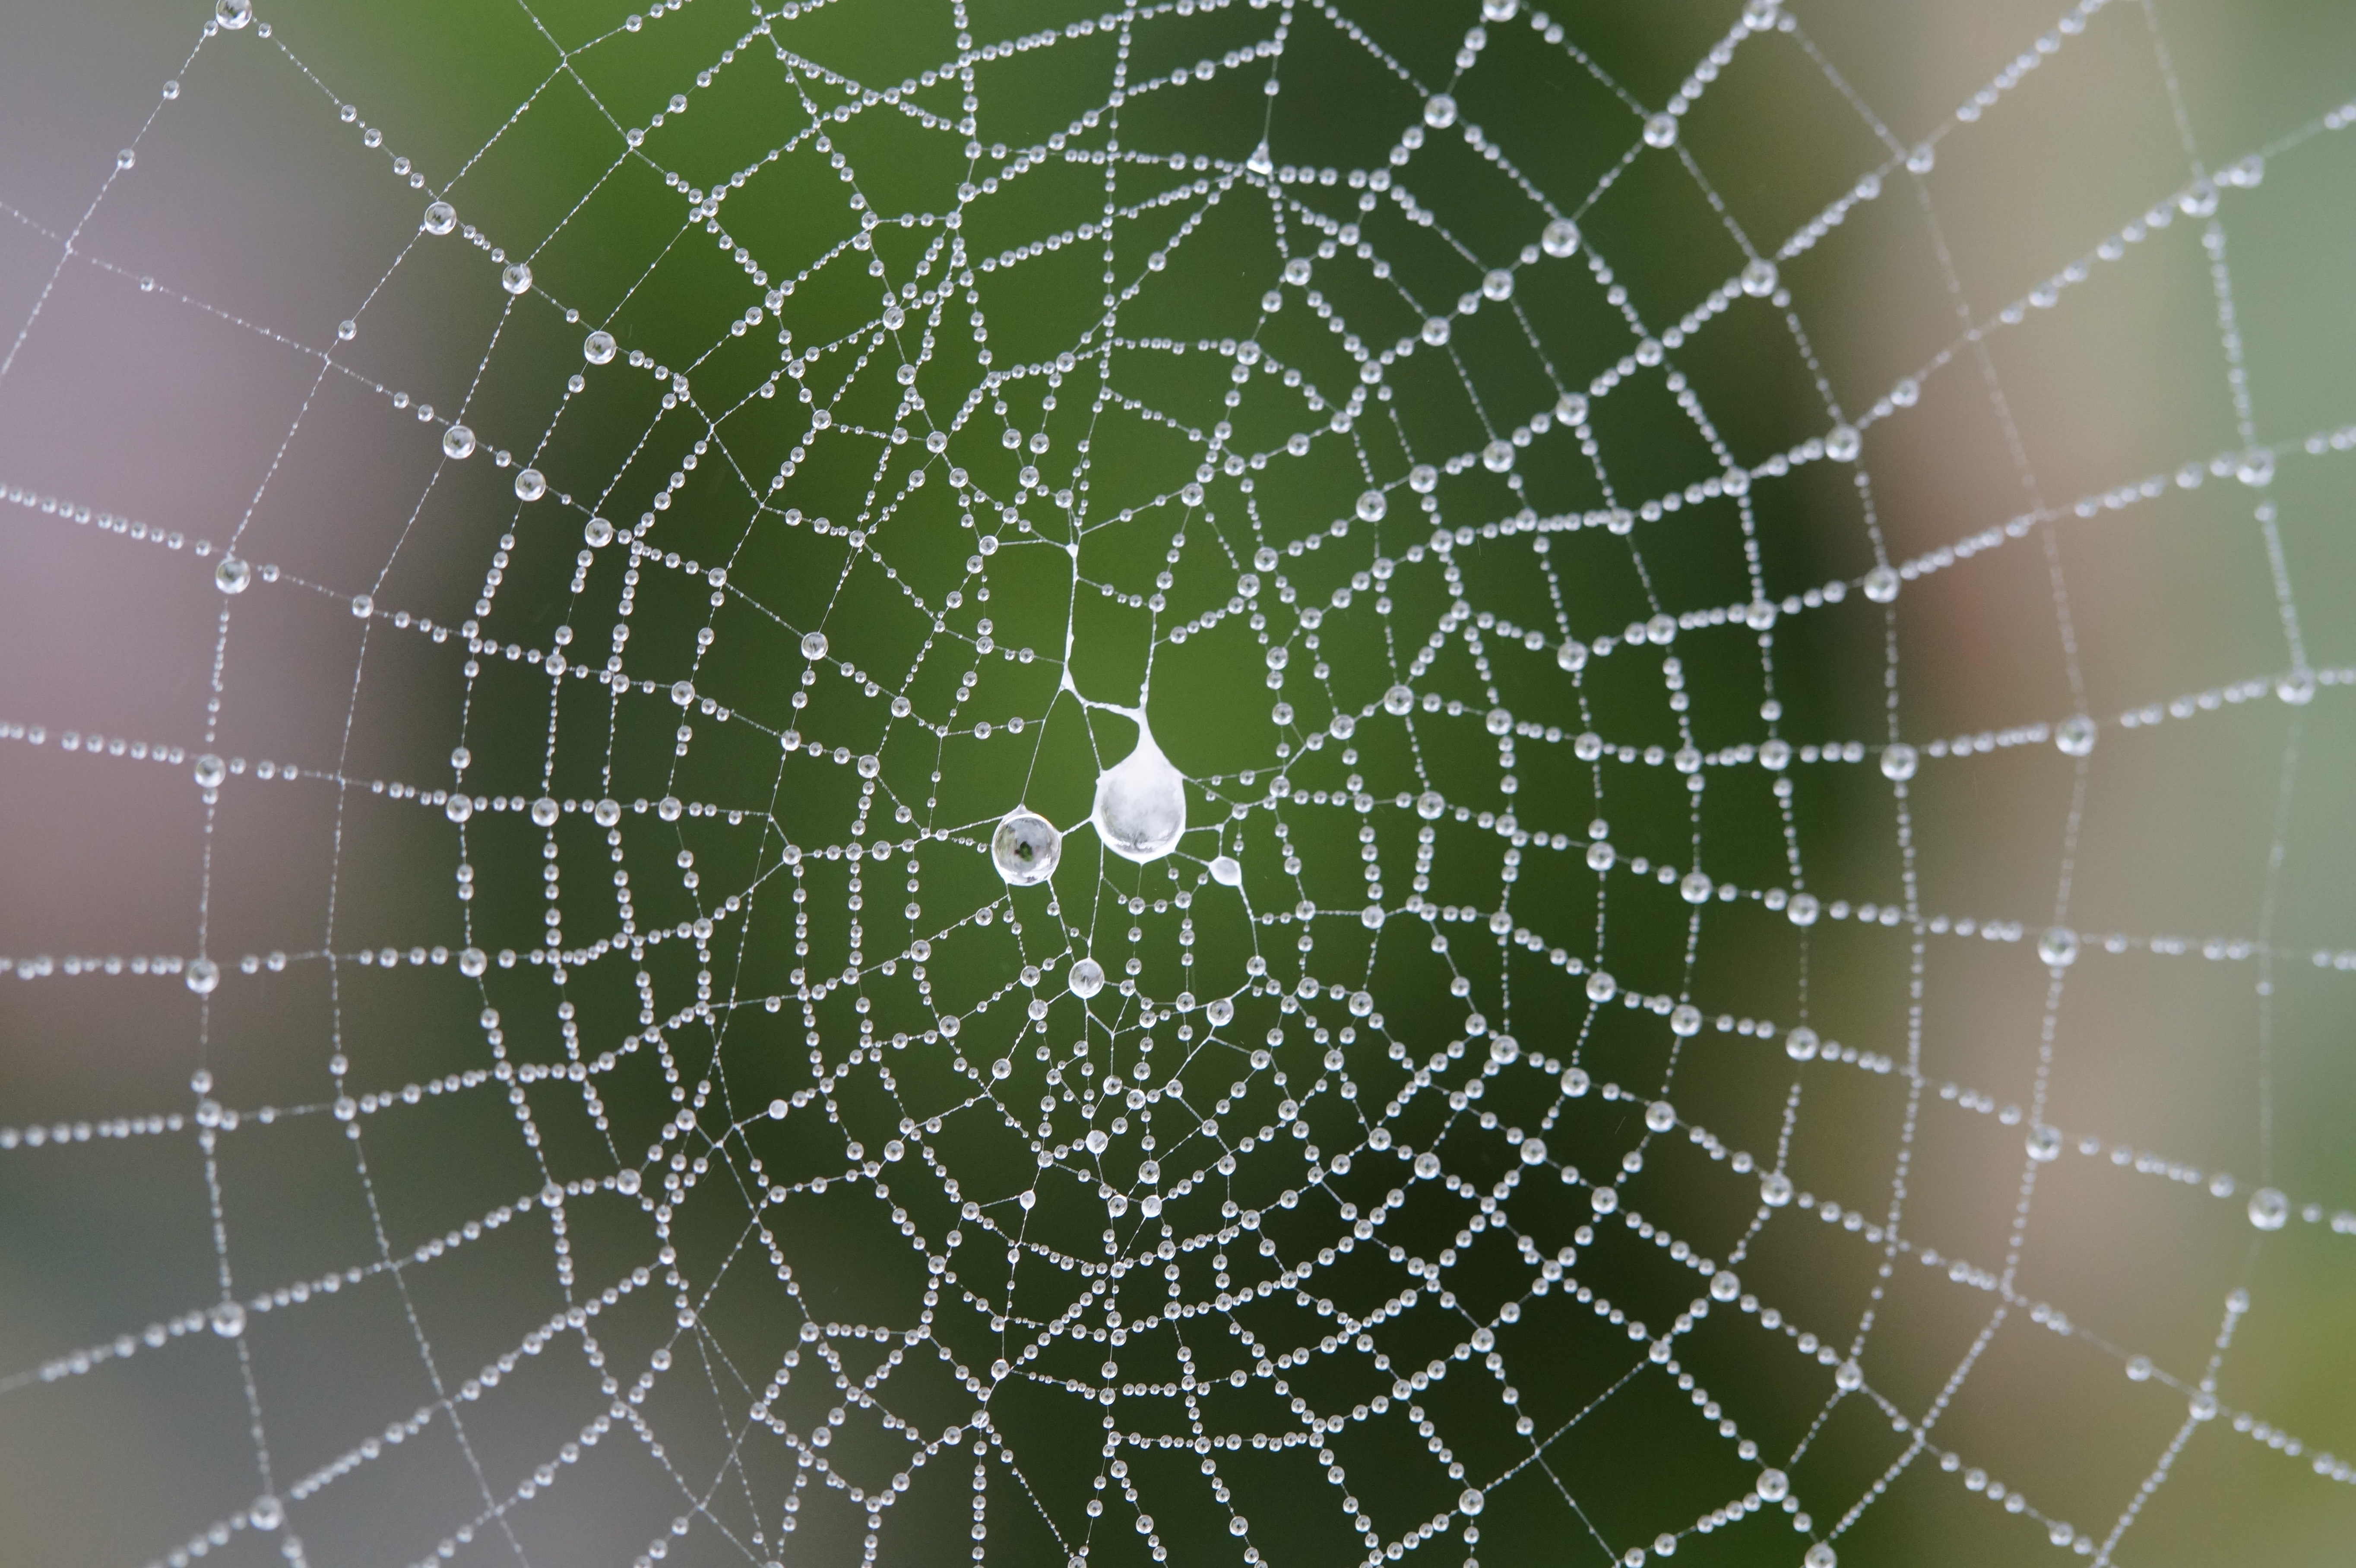
dew, fog, biology, autumn, fauna, material, drip, circle, invertebrate, spider web, cobweb, spider, dewdrop, droplets, symmetry, arachnid, fine, moist, network, transient, tender, drop of water, filigree, moisture, lined, arachnids, macro photography, arthropod, water droplets, european garden spider, lined up, araneus, orb web, autumn morning, orb weaver spider, wheel spider, tautroepfchen